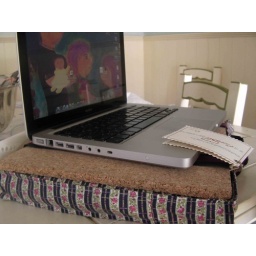
Omundaocolo em chita - laptop pillow in portuguese "chita"